History of Namibia

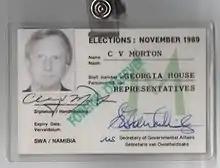
Identification badge of a Foreign Observer issued during the 1989 election – (Chesley V. Morton of the Georgia House of Representatives)

To cope with the situation, Germany sent 14,000 additional troops who soon crushed the rebellion in the Battle of Waterberg in 1904. Earlier von Trotha issued an ultimatum to the Herero, denying them citizenship rights and ordering them to leave the country or be killed. To escape, the Herero retreated into the waterless Omaheke region, a western arm of the Kalahari Desert, where many of them died of thirst. The German forces guarded every water source and were given orders to shoot any adult male Herero on sight; later orders included killing all Herero and Nama, including children. Only a few of them managed to escape into neighbouring British territories. These tragic events, known as the "Herero and Nama Genocide", resulted in the death of between 24,000 and 65,000 Herero (estimated at 50% to 70% of the total Herero population) and 10,000 Nama (50% of the total Nama population). The genocide was characterized by widespread death by starvation and from consumption of well water which had been poisoned by the Germans in the Namib Desert.